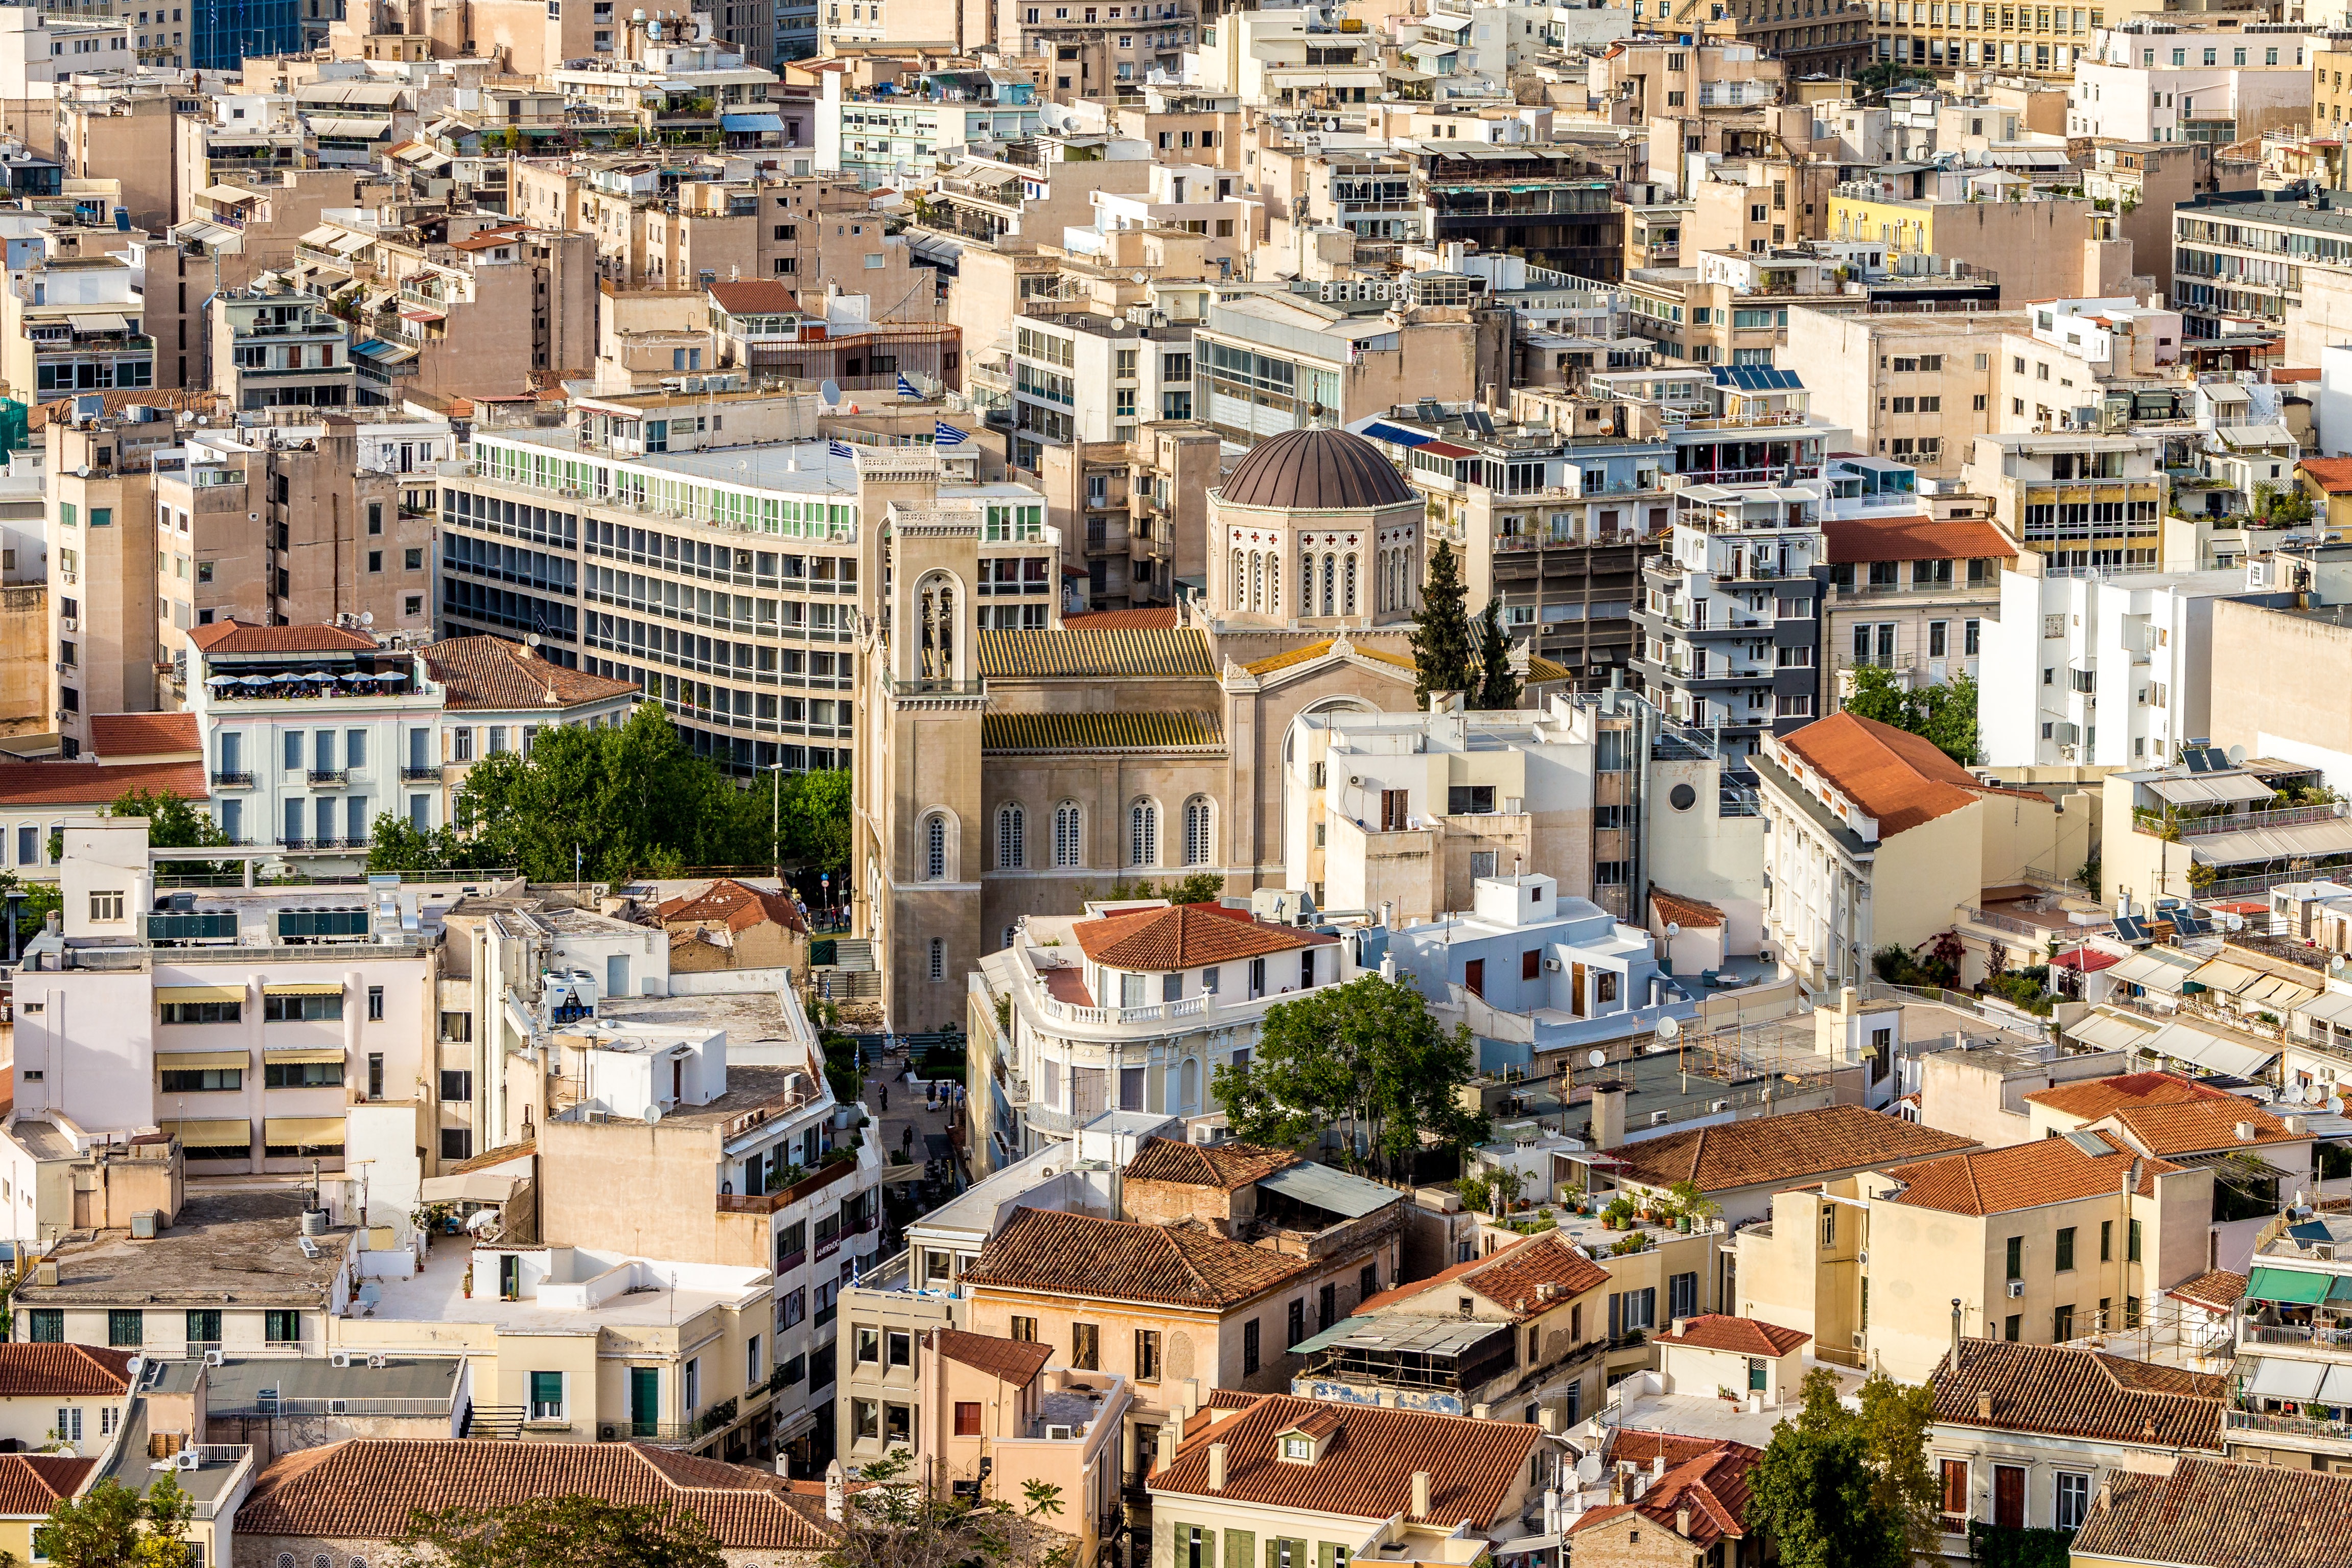
skyline, town, building, city, skyscraper, urban, cityscape, panorama, downtown, suburb, plaza, aerial, tower block, crowded, slum, metropolis, condominium, neighbourhood, bird's eye view, aerial photography, urban area, residential area, geographical feature, human settlement, metropolitan area